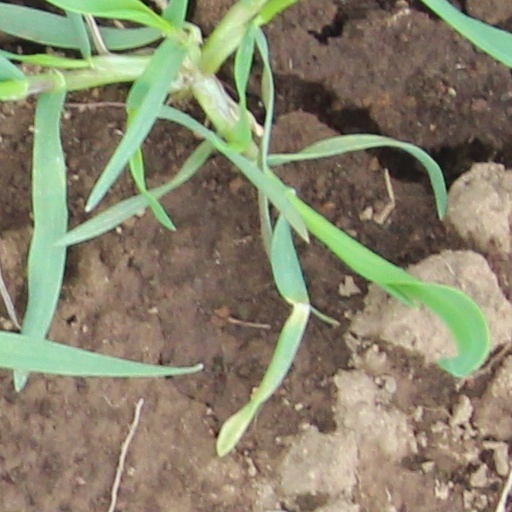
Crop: wheat